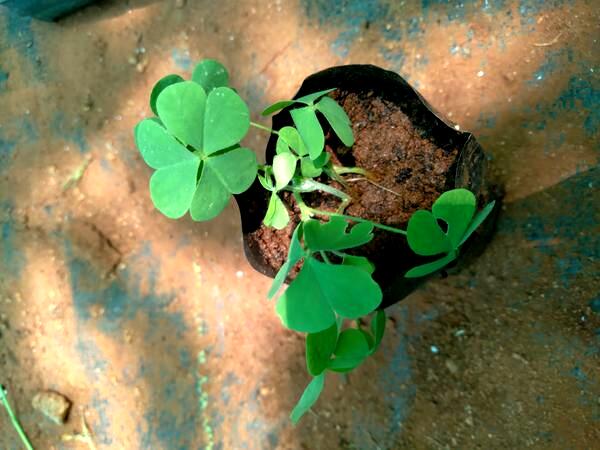
Plant: Wood_sorel